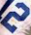
Number: 2